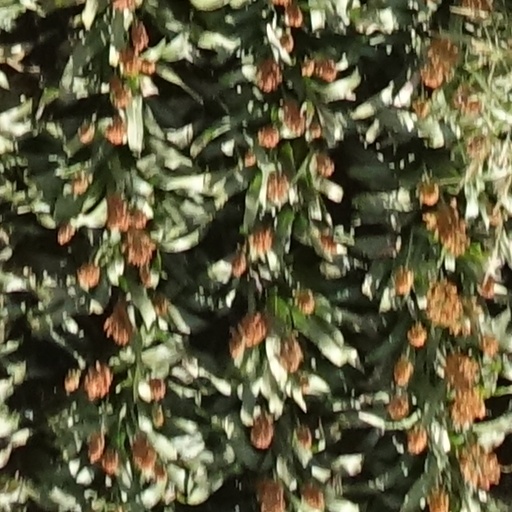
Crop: sorghum